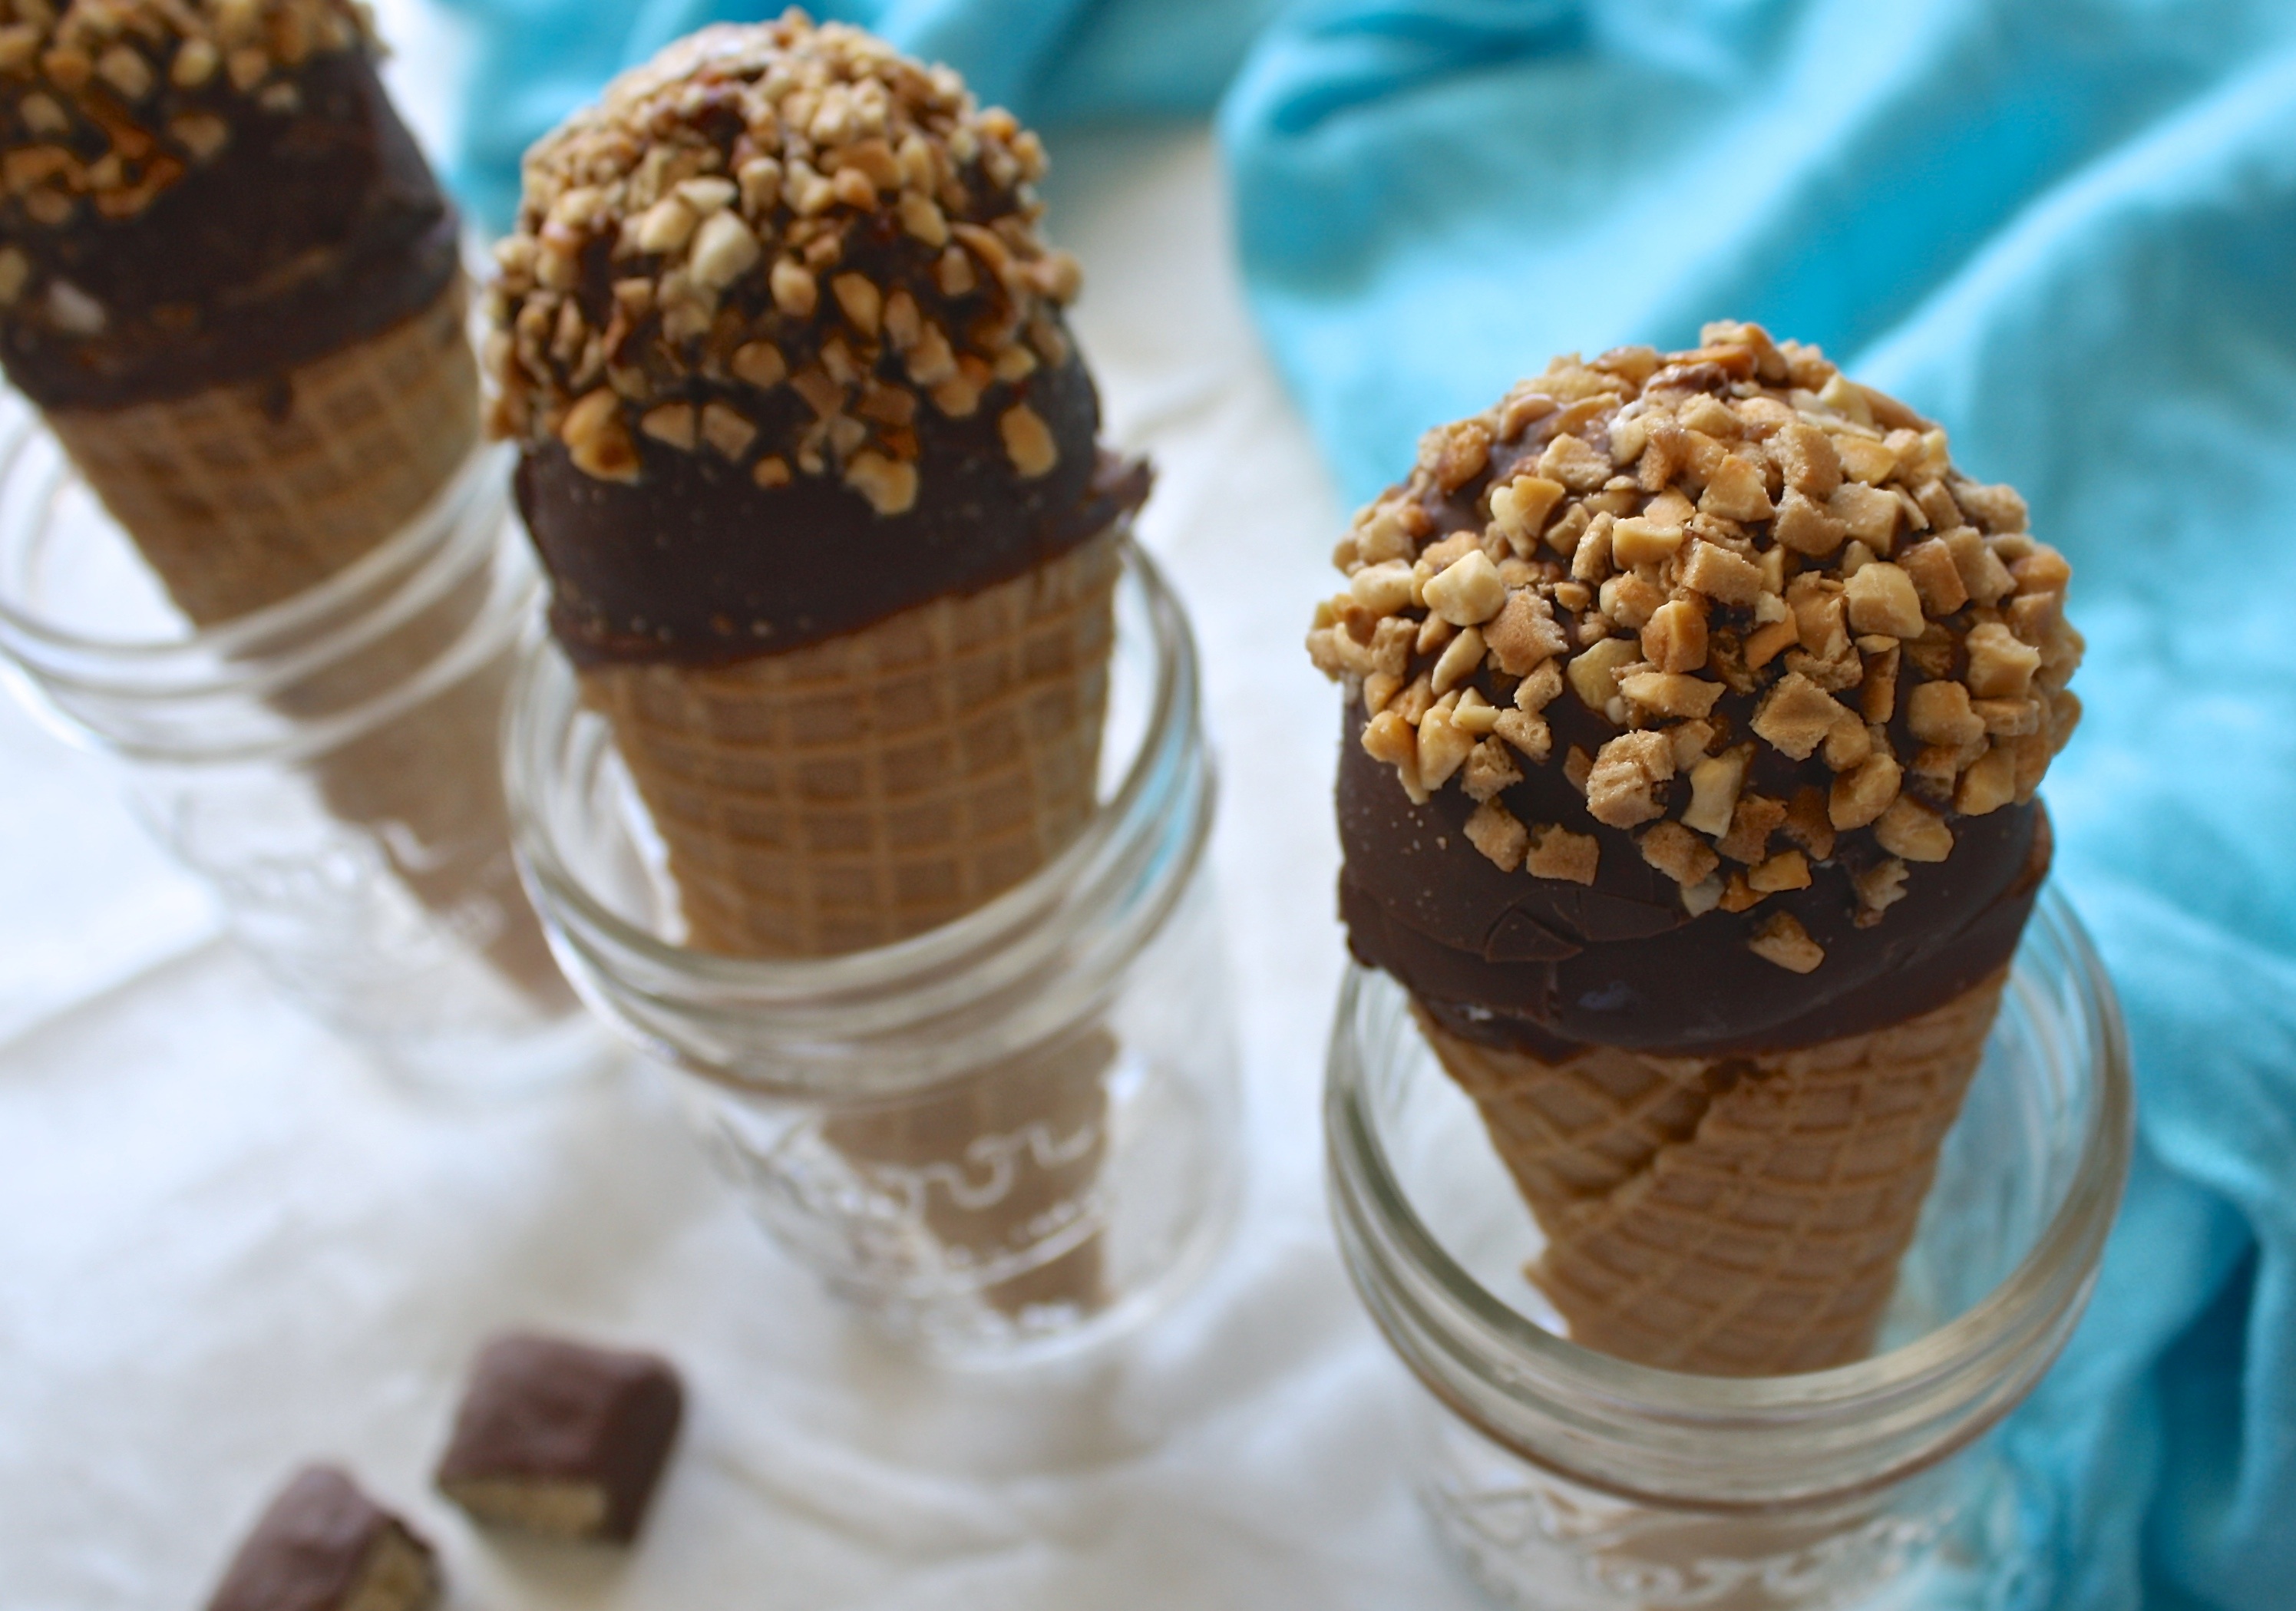
cold, berry, sweet, glass, summer, bowl, meal, food, produce, natural, fresh, cone, frozen, lifestyle, breakfast, chocolate, ice cream, dessert, nuts, happiness, vanilla, dairy, treat, refreshing, flavor, chocolate ice cream, snack food, chocolate truffle